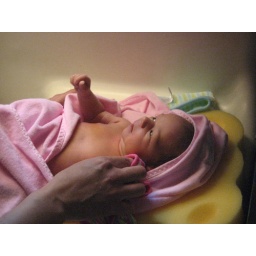
in her little bath bear